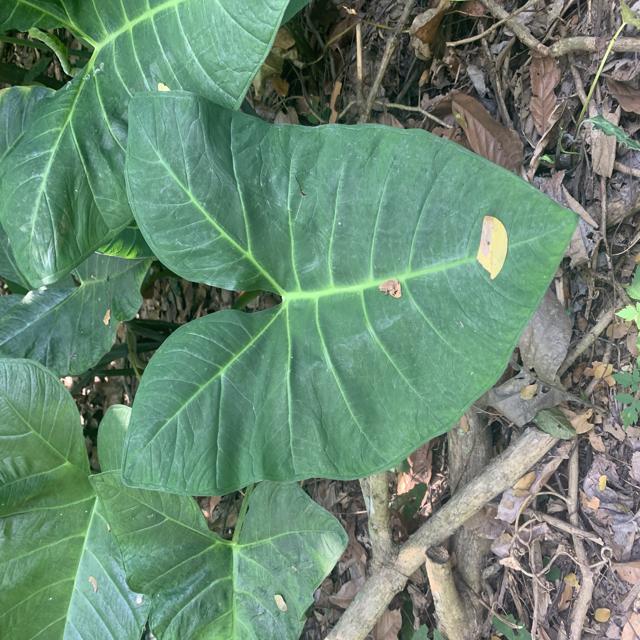
Label: Healthy